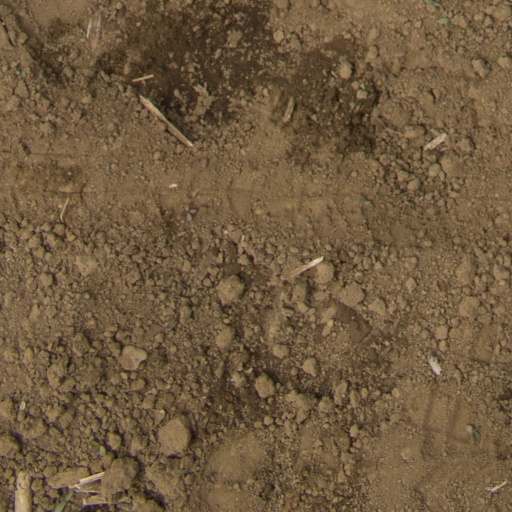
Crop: Jerusalem artichoke